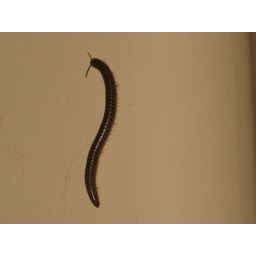
little millipede that i found crawling up the wall at 6:30 this morning! Gotta love critters in the bathroom at that hour!